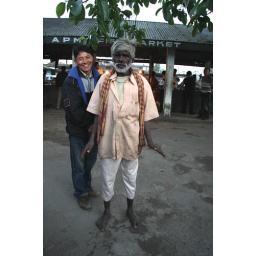
Men at the local fish market in Pasighat, Arunachal Pradesh